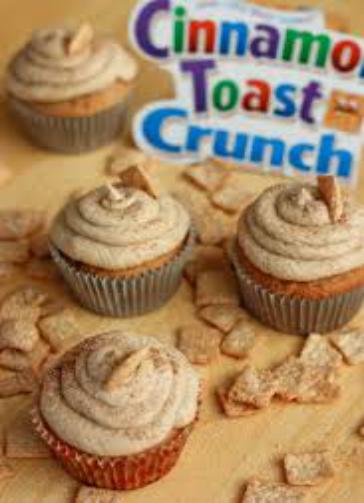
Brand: French Toast Crunch
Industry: Food